Miller Beach

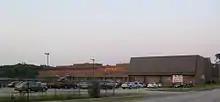
Wirt Emerson, a magnet school for the visual and performing arts, located in Miller Beach

Public schooling in Miller Beach, is provided by the Gary Community School Corporation. Public elementary schools in Miller include Marquette Elementary, near Marquette Park, and Banneker Elementary near Long Lake. The public high school for the area is West Side Leadership Academy in Gary.